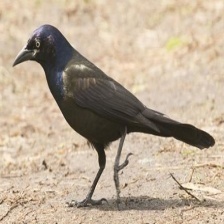
Species: COMMON GRACKLE
Scientific name: QUISCALUS QUISCULA